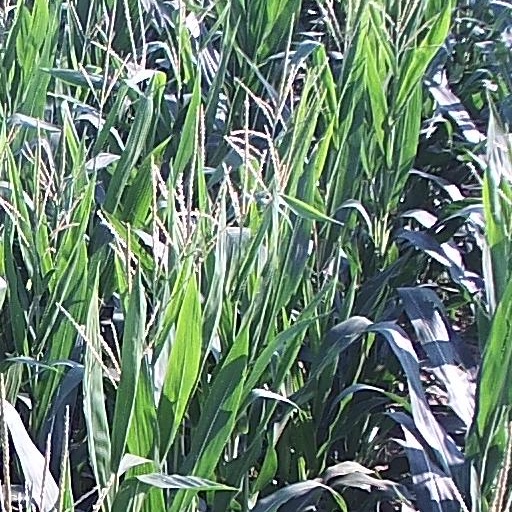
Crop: maize; corn